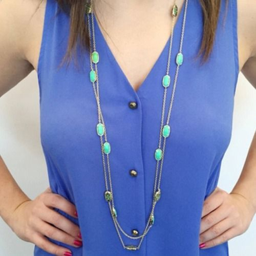
the long necklace by fashion designer can add a pop of color to your daily style & can be layered with other necklaces making it your own !